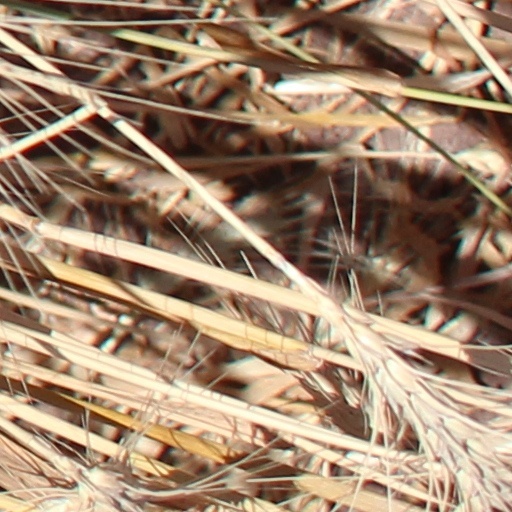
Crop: wheat